Bentley R Type

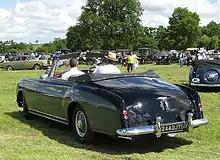
Continental drophead coupé by Park Ward

After July 1954, the model was fitted with an engine with a larger bore of 94.62 mm (3.7 in), giving a total displacement of 4.9 L (4887 cc/298 in³).